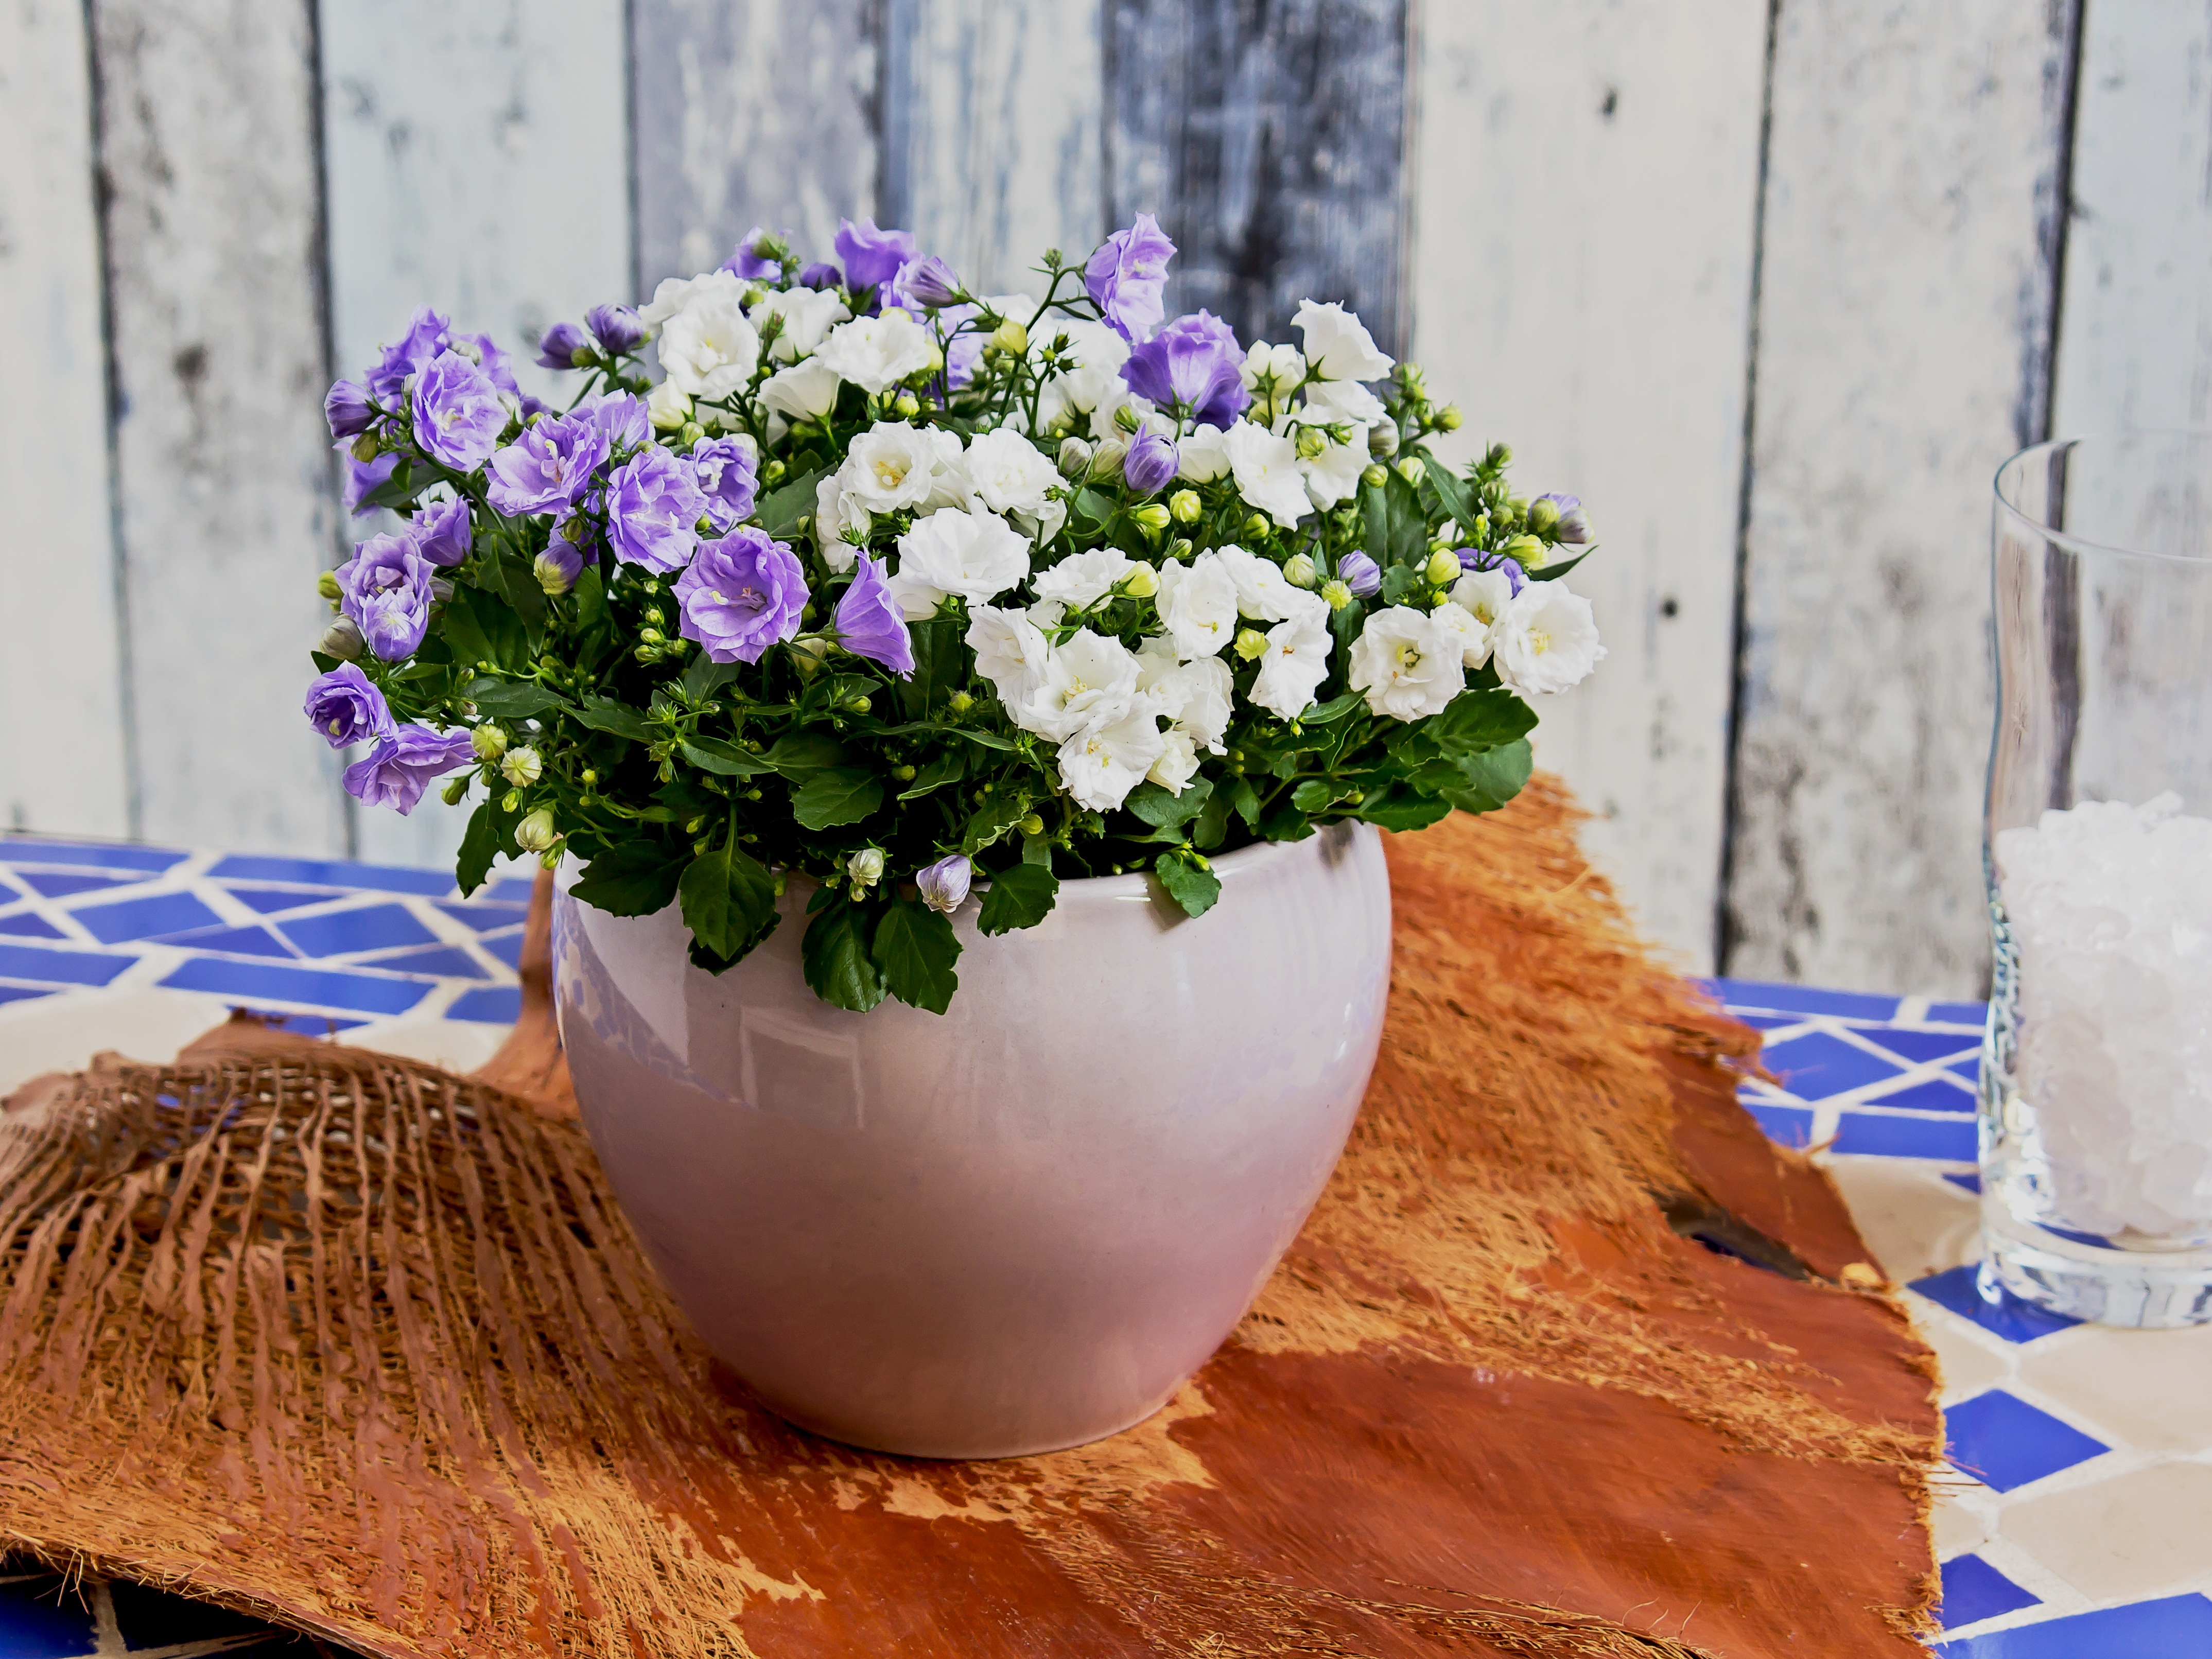
blossom, plant, flower, purple, bloom, herb, blue, flora, petals, violet, flowerpot, floristry, campanula, bellflower, ornamental plant, flowering plant, blue violet, light blue, flower bouquet, floral design, land plant, violet family, flower arranging